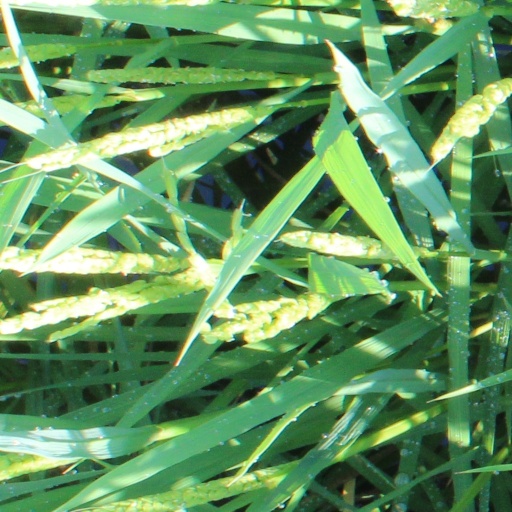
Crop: rice